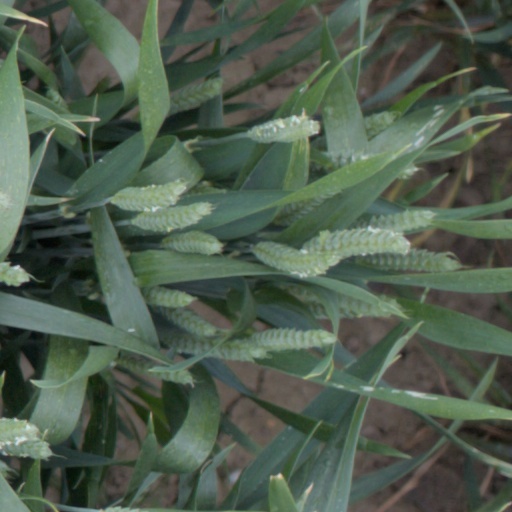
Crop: wheat